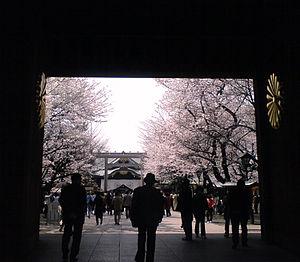
Le front de floraison des cerisiers décrit, au Japon, l'avance de la floraison des cerisiers du sud au nord.